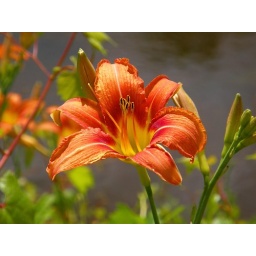
these flowers grow on the side of Pike river here in Bedford,Quebec.....they look beautiful.....